The Blue Marlin

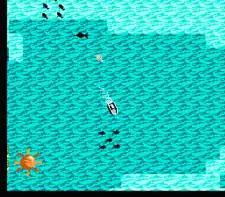
In the middle of the oceans, players can find plenty of fish to catch.

The player controls a fisherman who is competing in a tournament. The objective in each round of the tournament is to catch the largest billfish. These fish include blue marlin, black marlin, striped marlin, swordfish, and sailfish. Other fish that can be caught include dorado, barracuda, tuna, and sharks.